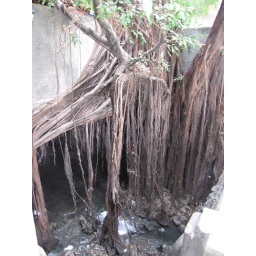
The root system of this tree goes down below the sidewalk into a drainage ditch.